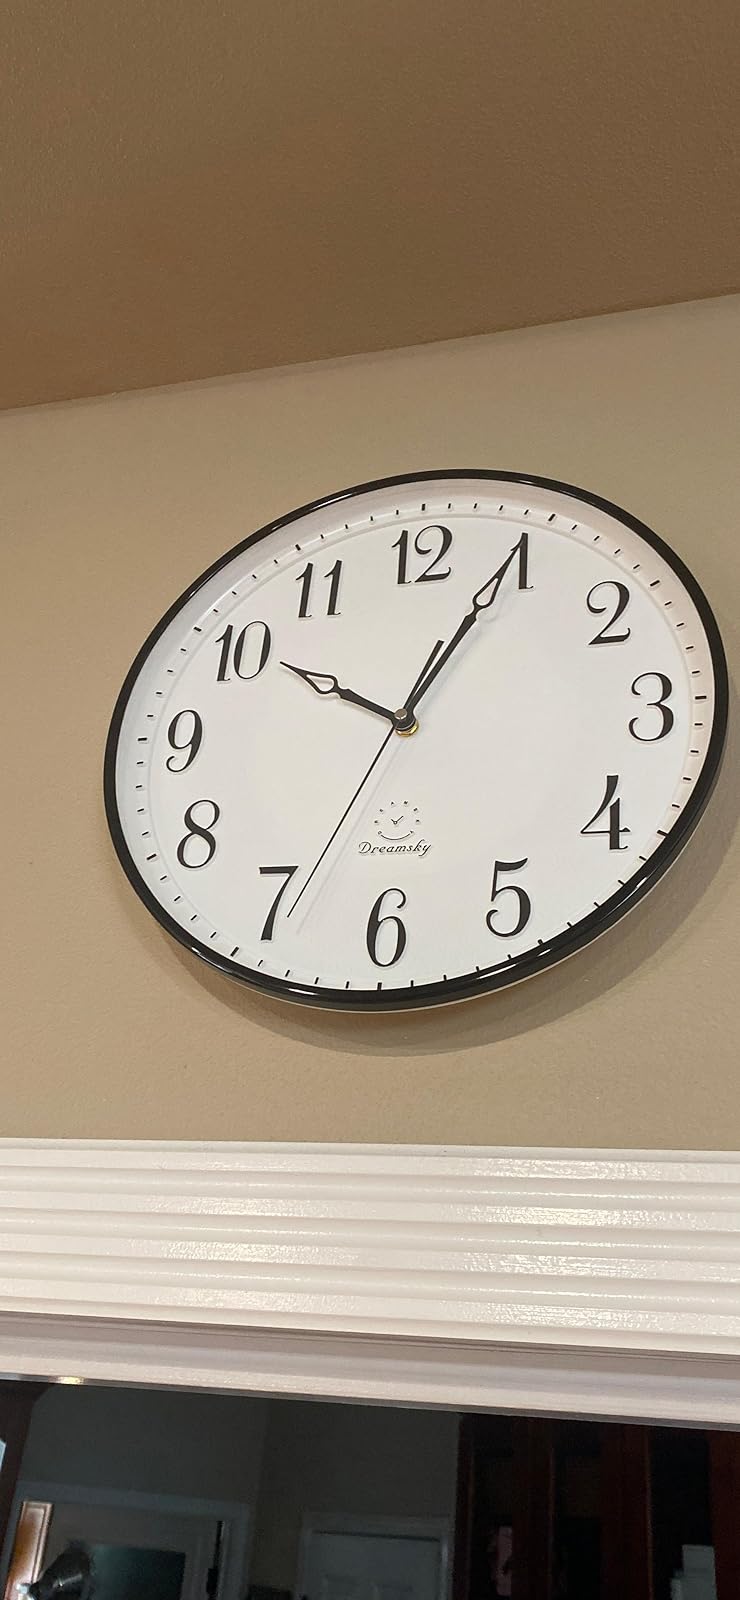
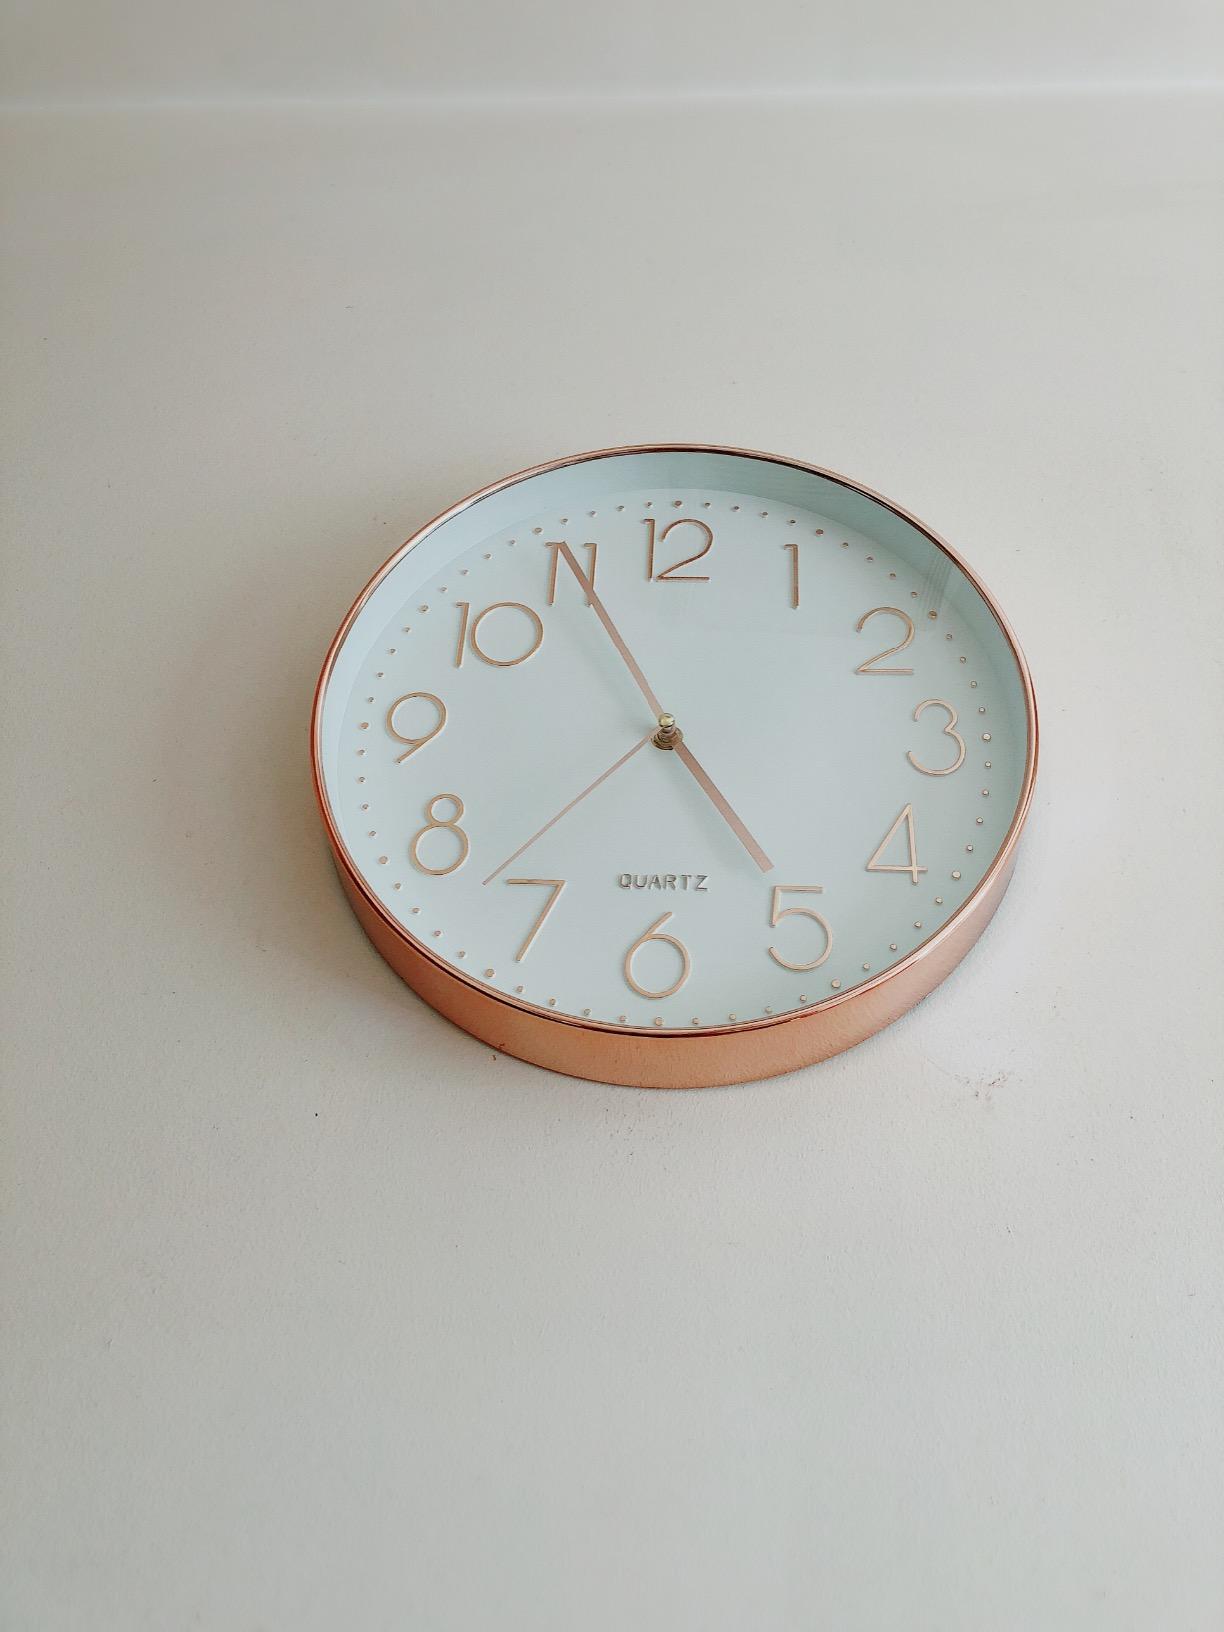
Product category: clock
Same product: no